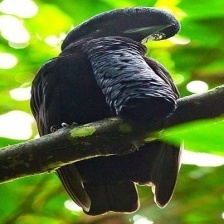
Species: UMBRELLA BIRD
Scientific name: CEPHALOPTERUS